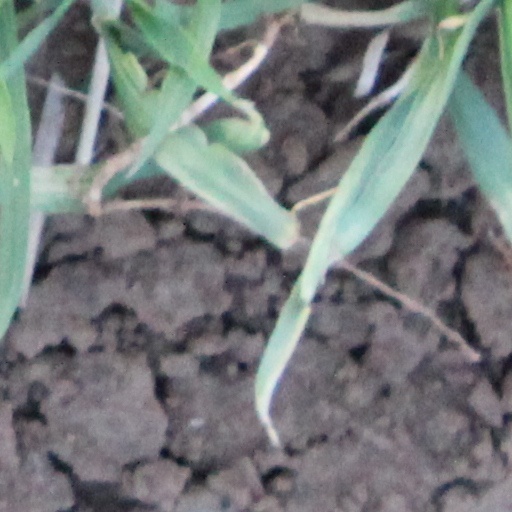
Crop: wheat